Webster, New York

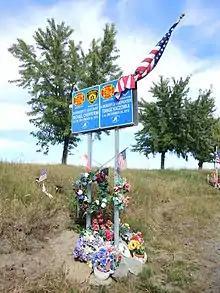
Memorial for Chiapperini and Kaczowka

Webster is also home to a summer collegiate wood bat team, the Lake Ontario Ridgemen. The Ridgemen play in the New York Collegiate Baseball League. Their home games are played at Basket Road Stadium. The Ridgemen are run by an organization called Athletes in Action.